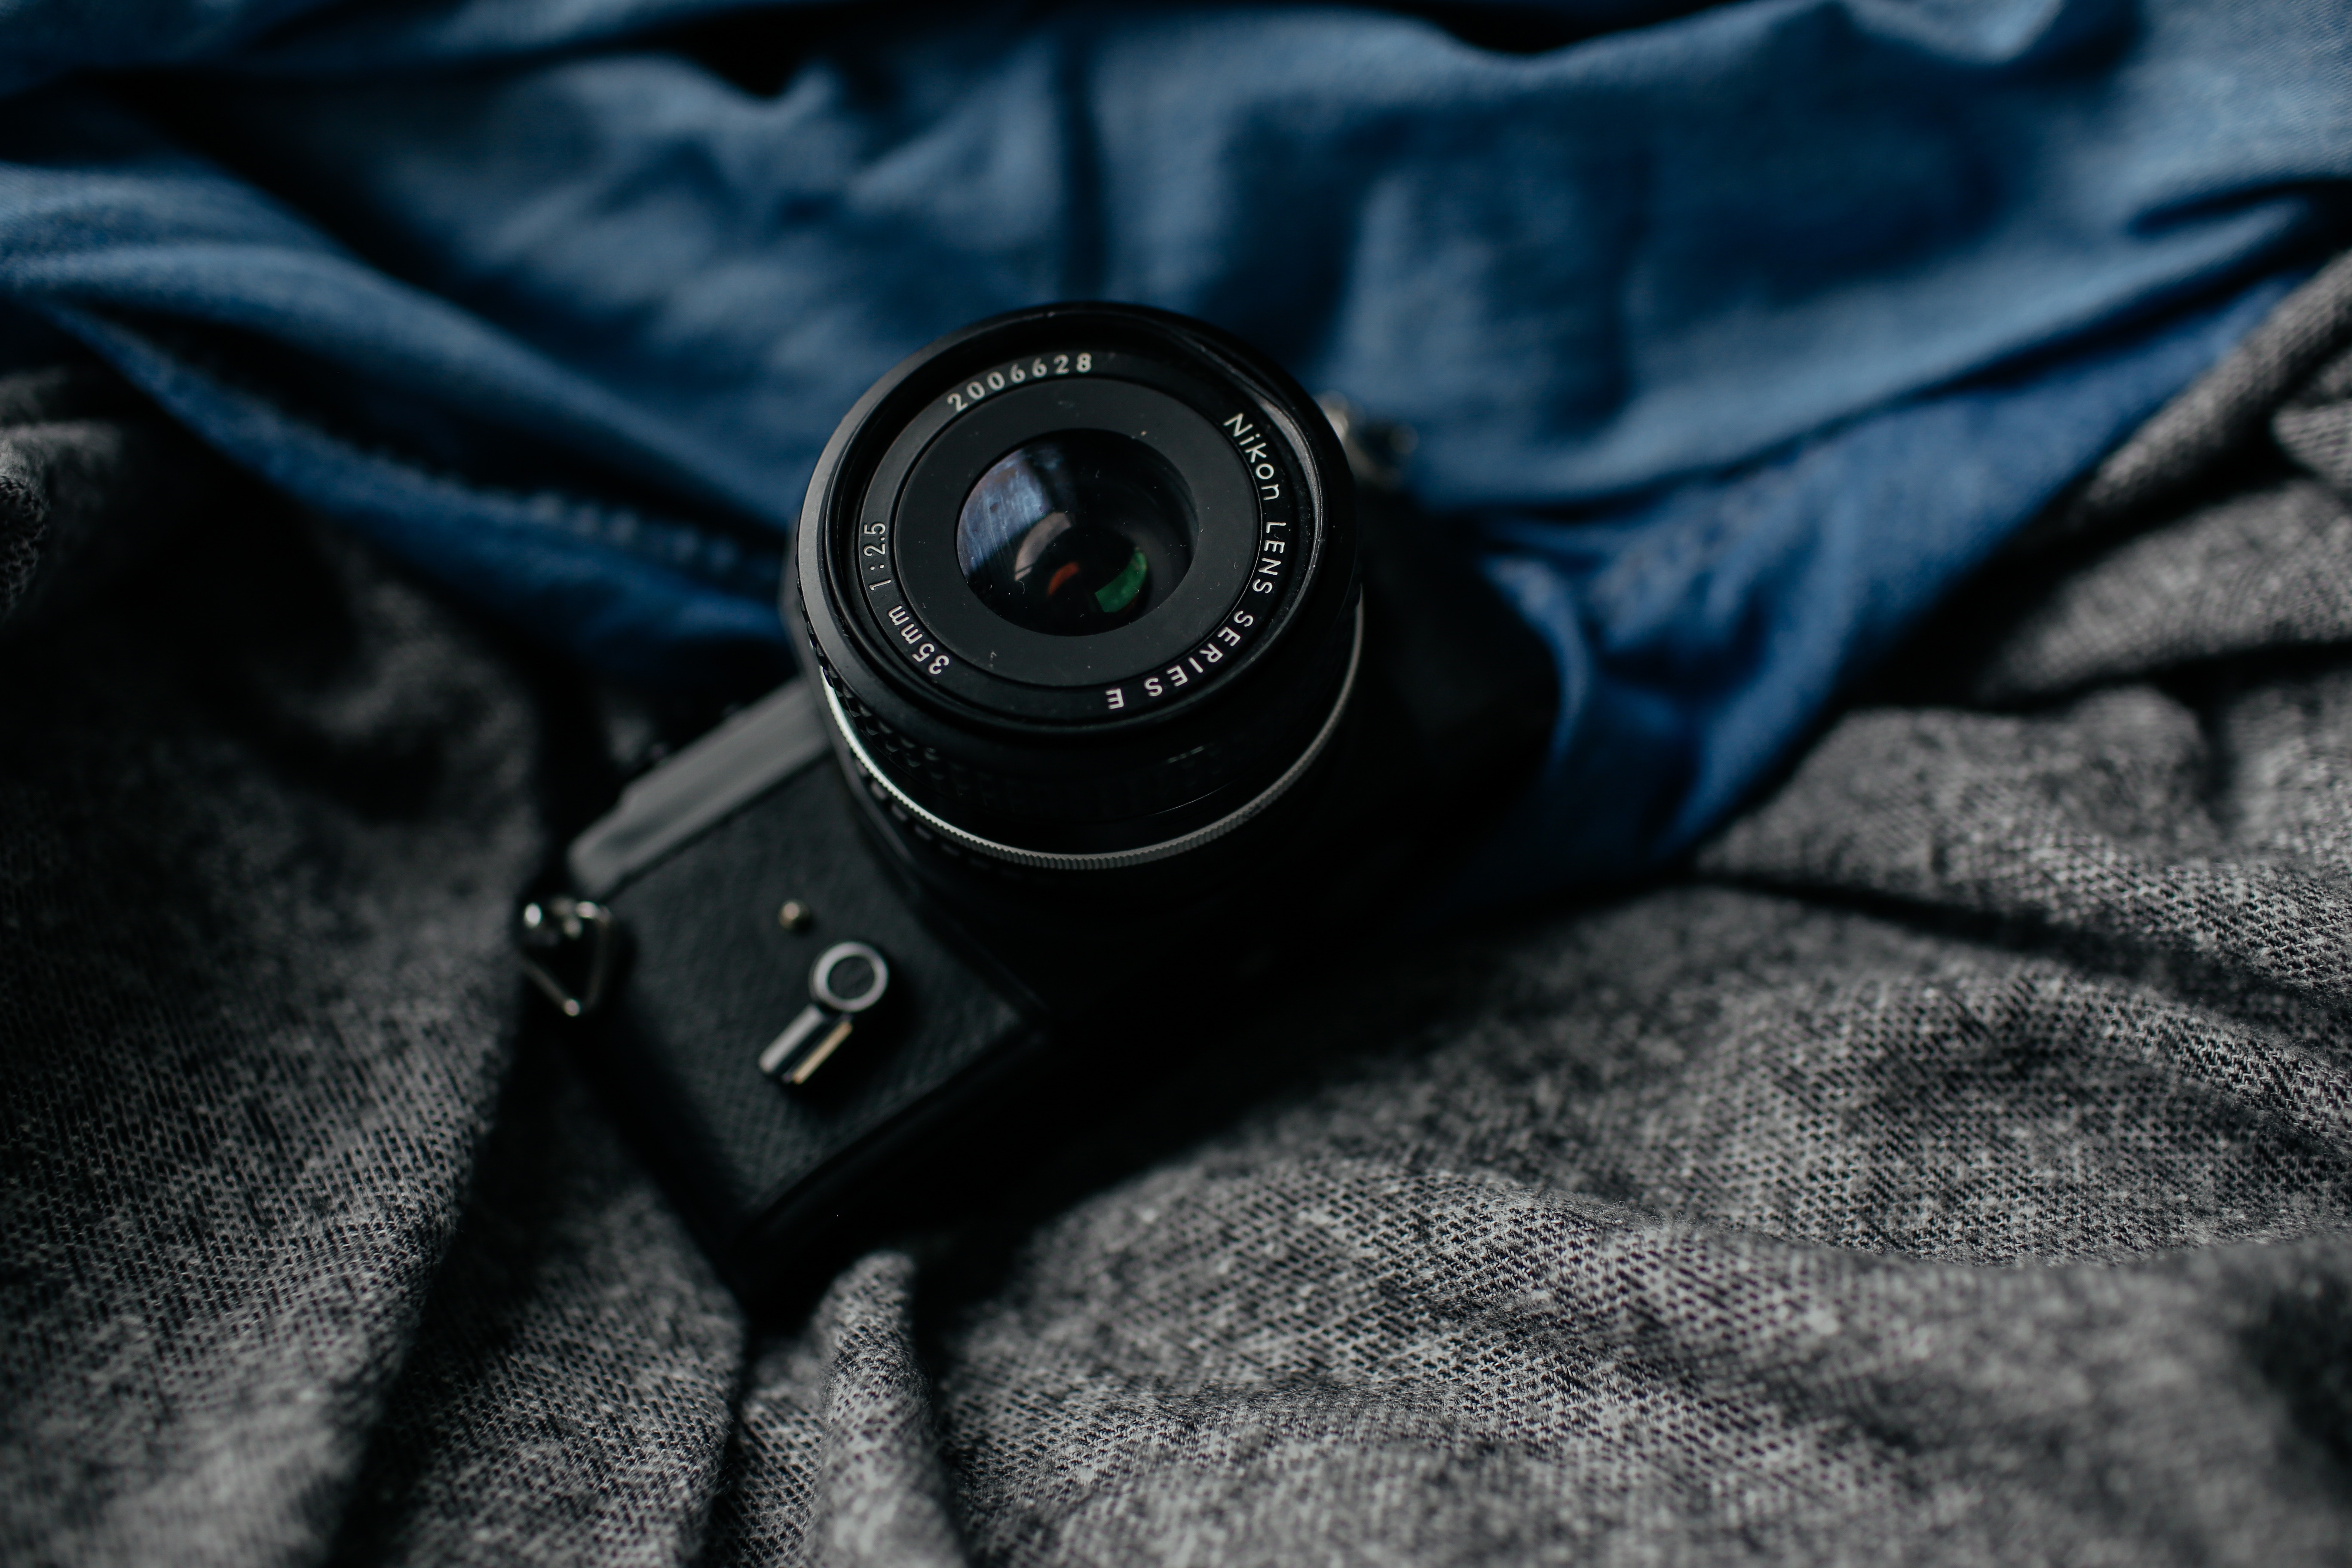
camera, photography, lens, close up, product, reflex camera, digital camera, camera lens, macro photography, digital slr, single lens reflex camera, cameras optics, mirrorless interchangeable lens camera